Andrew Jackson

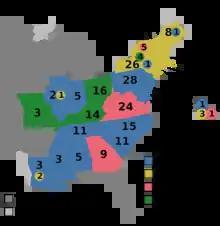
The 1824 U.S. presidential election results in which Jackson received a plurality of Electoral College votes. Subsequently, John Quincy Adams was elected the sixth president of the United States in a contingent election.

Jackson resigned his judgeship in 1804. He had almost gone bankrupt when the land and mercantile speculations he had made on the basis of promissory notes fell apart in the wake of the Panic of 1796–1797. He had to sell Hunter's Hill, as well as of land he bought for speculation and bought a smaller plantation near Nashville that he would call the Hermitage. He focused on recovering from his losses by becoming a successful planter and merchant. The Hermitage grew to , making it one of the largest cotton-growing plantations in the state.